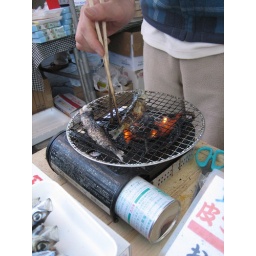
Grilling fish at the flea market in Kyoto